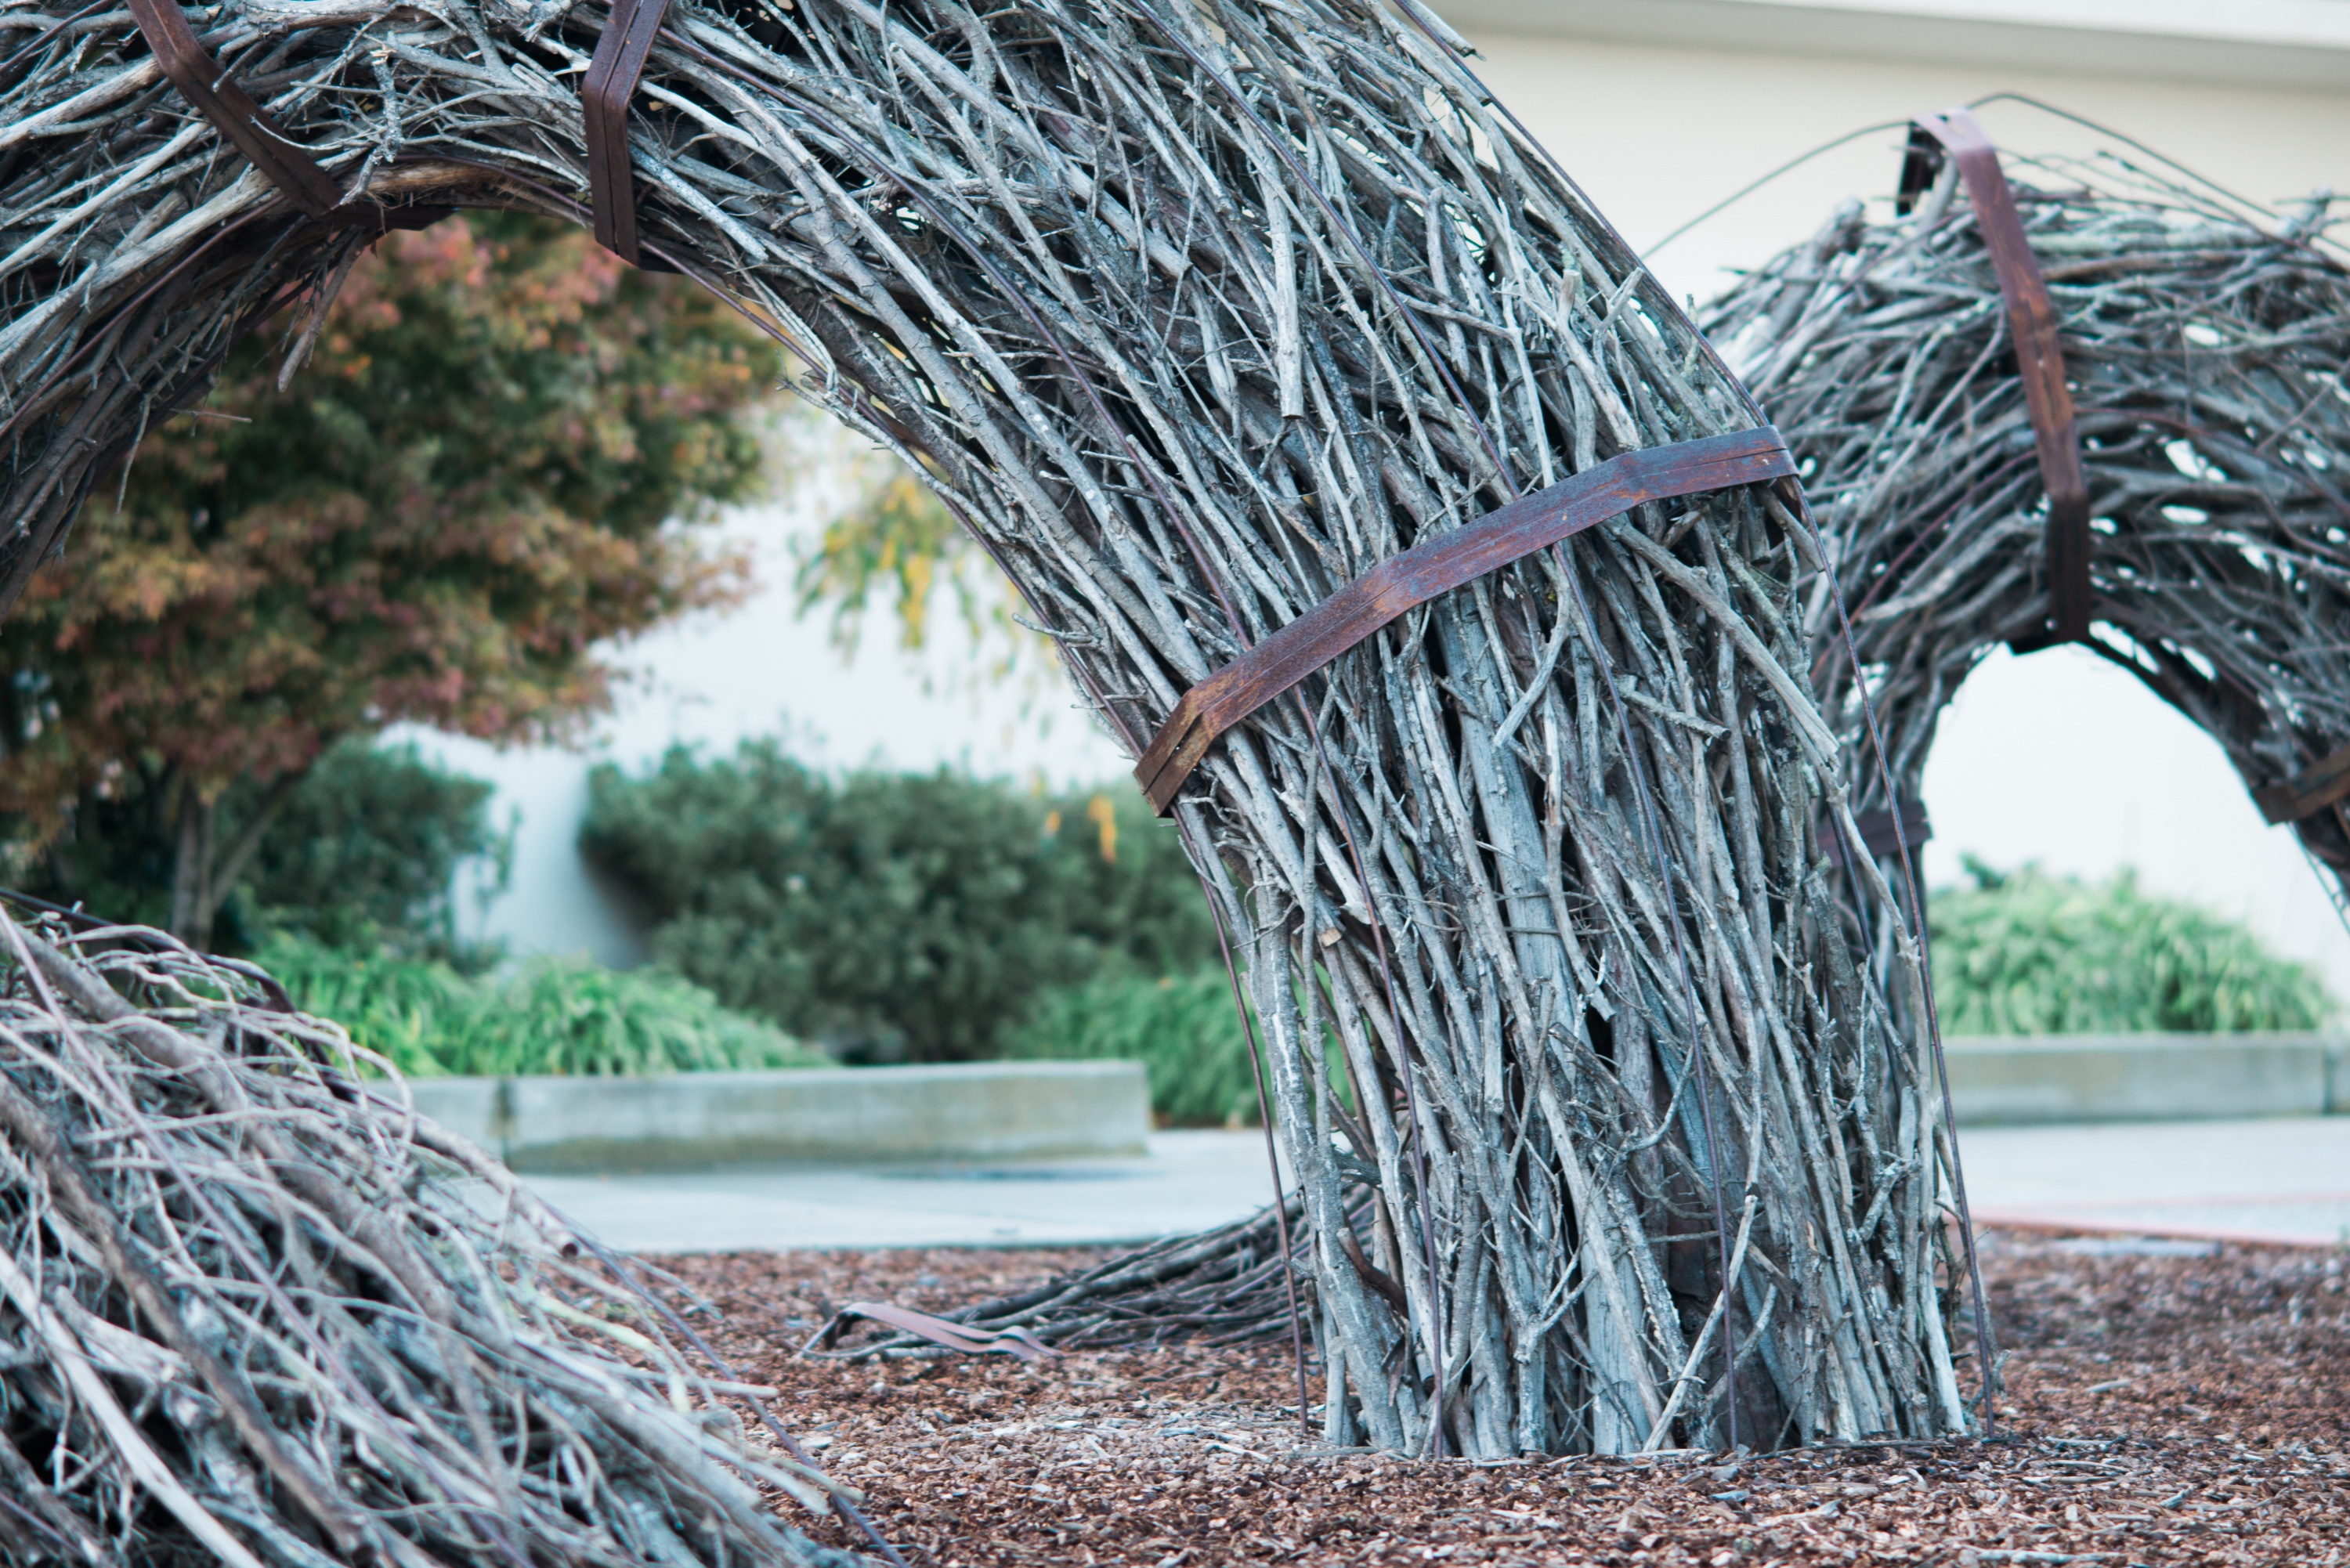
tree, grass, branch, winter, fence, wood, leaf, flower, garden, season, sculpture, woody plant